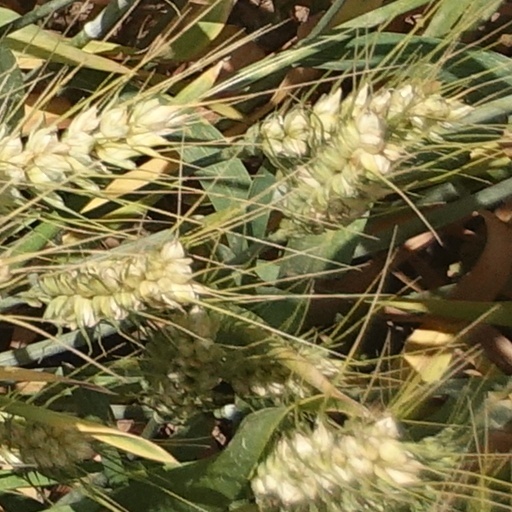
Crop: wheat